That Is Mahalakshmi

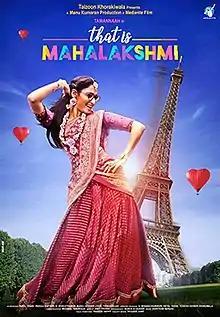
Poster

That Is Mahalakshmi is an unreleased Indian Telugu-language comedy drama film directed by Prasanth Varma, produced by Manu Kumaran and Parul Yadav. The film is a remake of the 2014 Hindi film "Queen". The film stars Tamannaah Bhatia in the role, with Shibani Dandekar and Siddhu Jonnalagadda playing supporting roles. The film encountered problems at every stage, from production to distribution, resulting in numerous delays and ultimately preventing its release.